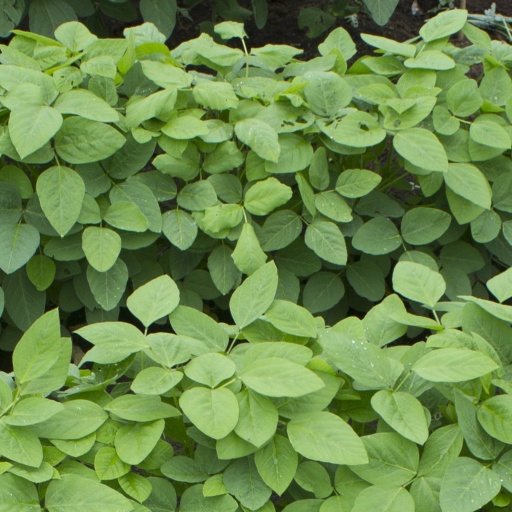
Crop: soybean